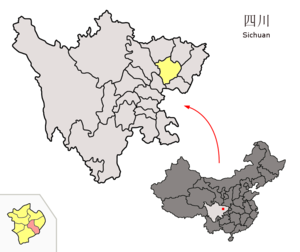
Le xian de Peng'an est un district administratif de la province du Sichuan en Chine. Il est placé sous la juridiction de la ville-préfecture de Nanchong.